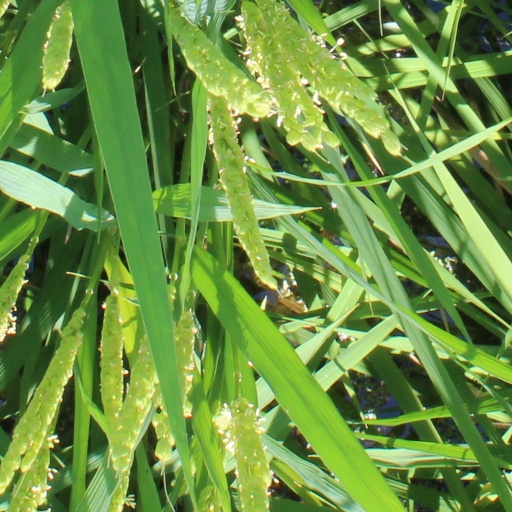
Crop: rice